Mohammad Mosaddak Ali

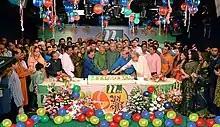
Ali along with the country's prominent personalities cutting cake marking the 12th founding anniversary of NTV at its office

Ali became chairman and managing director of Bengali language channel NTV in 2003. NTV has established itself as one of the most popular Bengali language TV channels in Bangladesh.